Antonio Ameijenda

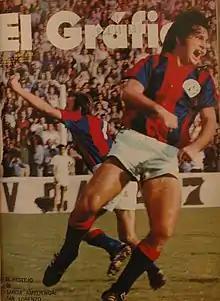
García Ameijenda on "El Gráfico" in 1972

Antonio García Ameijenda (born 11 February 1948 in Cabanas, Spain) is a Spanish former footballer and coach. He was an offensive playmaker. As a coach, he was a longtime member of the coaching staff of Hector Veira.